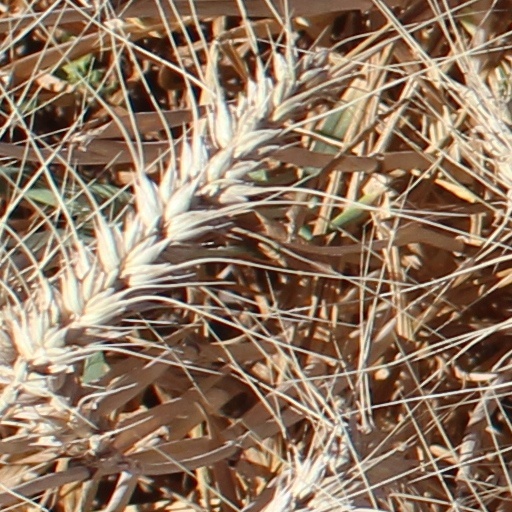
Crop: wheat